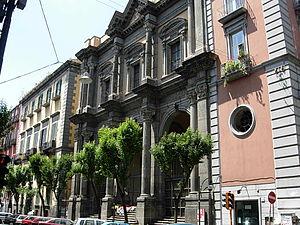
Cette liste des églises de Naples énumère essentiellement les structures d'intérêt historique et artistique construites dans la ville depuis la période paléochrétienne jusqu'au XIXᵉ siècle.
L'église San Giovanni Battista delle Monache est une église de Naples, située via Santa Maria di Costantinopoli dans le quartier San Lorenzo. Elle dépend de l'archidiocèse de Naples.